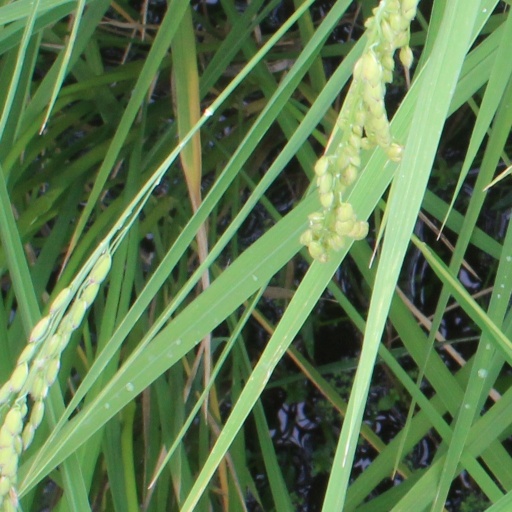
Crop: rice